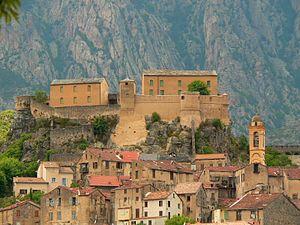
La citadelle
Talcini est une ancienne piève de Corse. Située dans le centre de l'île, elle relevait de la province de Corte sur le plan civil et du diocèse d'Aléria sur le plan religieux.
Corte est une commune française située dans la circonscription départementale de la Haute-Corse et le territoire de la collectivité de Corse. La ville appartient à la piève de Talcini dont elle est historiquement le chef-lieu.